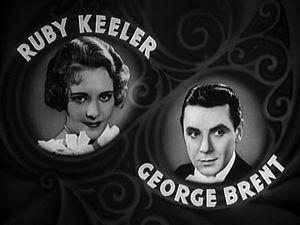
42ᵉ Rue est un film musical américain réalisé par Lloyd Bacon, sorti en 1933.